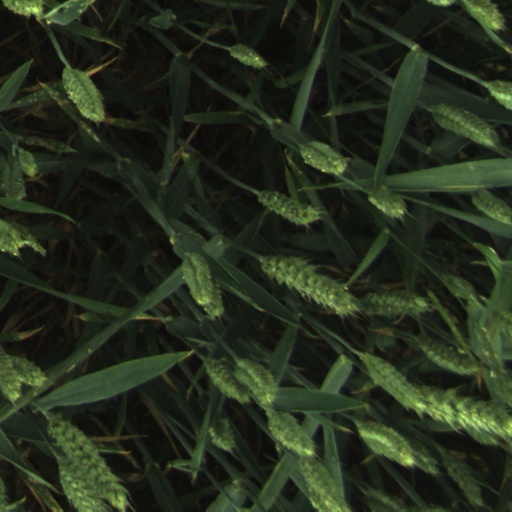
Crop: wheat